IFSTTAR

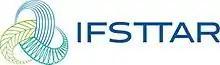

The French Institute of Science and Technology for Transport, Development and Networks (IFSTTAR) is a public research institution (a Public Scientific and Technical Research Establishment) created in 2011. It results from the merger of The French National Institute for Transport and Safety Research (INRETS) and the French Central Laboratory of Roads and Bridges (LCPC).